Gender representation in video games

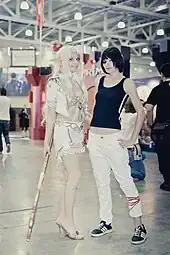
The characters of Light Elf from "Lineage II" (left) and Faith Connors from "Mirror's Edge" (right) portrayed at IgroMir 2011

A 2006 study from Virginia Polytechnic Institute and State University found playable female characters appear less frequently than males in reviews of popular games. A 2007 study by Melinda C. R. Burgess et al. found men are featured much more often than women on console video game covers.